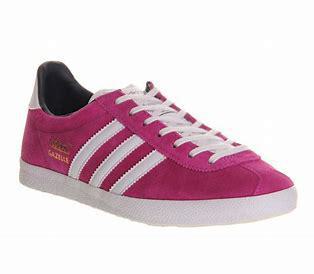
Brand: Adidas
Model: Gazelle